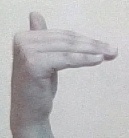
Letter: khaa